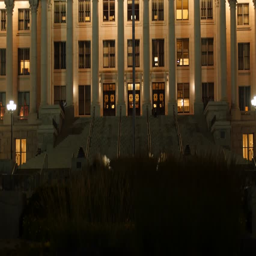
the building at night with all the beautiful lights turned on